Capybara

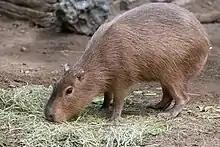
A capybara eating hay at Franklin Park Zoo, Boston, Massachusetts

Capybaras are herbivores, grazing mainly on grasses and aquatic plants, as well as fruit and tree bark. They are very selective feeders and feed on the leaves of one species and disregard other species surrounding it. They eat a greater variety of plants during the dry season, as fewer plants are available. While they eat grass during the wet season, they have to switch to more abundant reeds during the dry season. Plants that capybaras eat during the summer lose their nutritional value in the winter, so they are not consumed at that time. The capybara's jaw hinge is not perpendicular, so they chew food by grinding back-and-forth rather than side-to-side. Capybaras are autocoprophagous, meaning they eat their own feces as a source of bacterial gut flora, to help digest the cellulose in the grass that forms their normal diet, and to extract the maximum protein and vitamins from their food. They also regurgitate food to masticate again, similar to cud-chewing by cattle. Like other rodents, a capybara's front teeth grow continually to compensate for the constant wear from eating grasses; their cheek teeth also grow continuously.